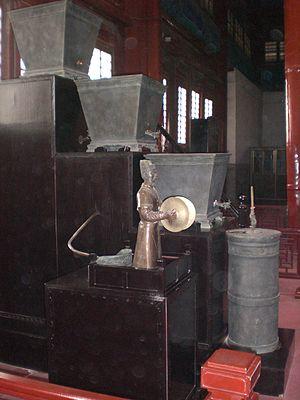
La tour du tambour est située sur l'extrémité nord de l'axe central de la vieille ville tartare de Pékin, au nord de la rue Di’anmen. Elle se situe un peu au sud de la tour de la cloche. Elle a été construite pour la musique, mais a ensuite été utilisée pour donner l'heure et est à présent une attraction touristique.